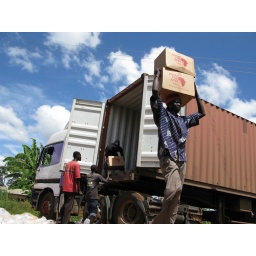
24,000 books delivered to our IC office in Gulu